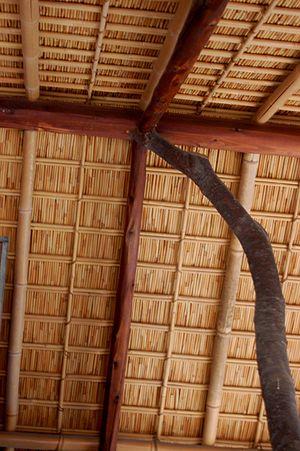
La villa impériale de Katsura, ou encore palais retiré de Katsura est un domaine constitué d'une villa, de jardins et de pavillons, réalisé entre 1616 et le milieu du XVIIᵉ siècle. Elle est située dans la banlieue ouest de Kyōto, Japon. C'est l'un des biens culturels importants du Japon.